Hidden (2009 film)

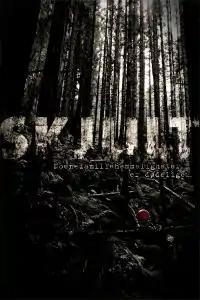
Promotional poster

Hidden is a 2009 Norwegian psychological horror film written and directed by Pål Øie, which stars Kristoffer Joner, Karin Park and Bjarte Hjelmeland.